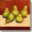
Label: pear